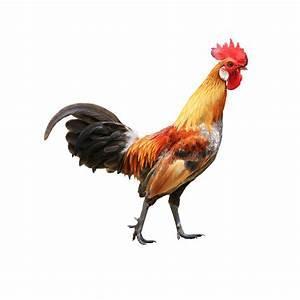
chicken